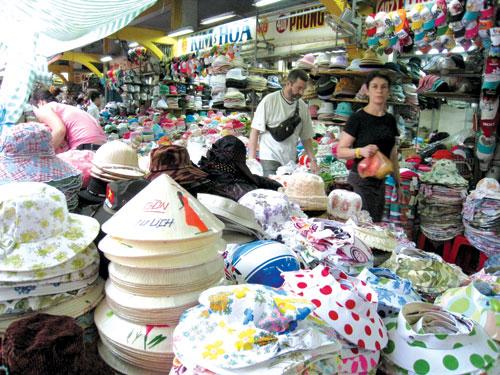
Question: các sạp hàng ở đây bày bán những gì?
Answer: bày bán các loại nón mũ